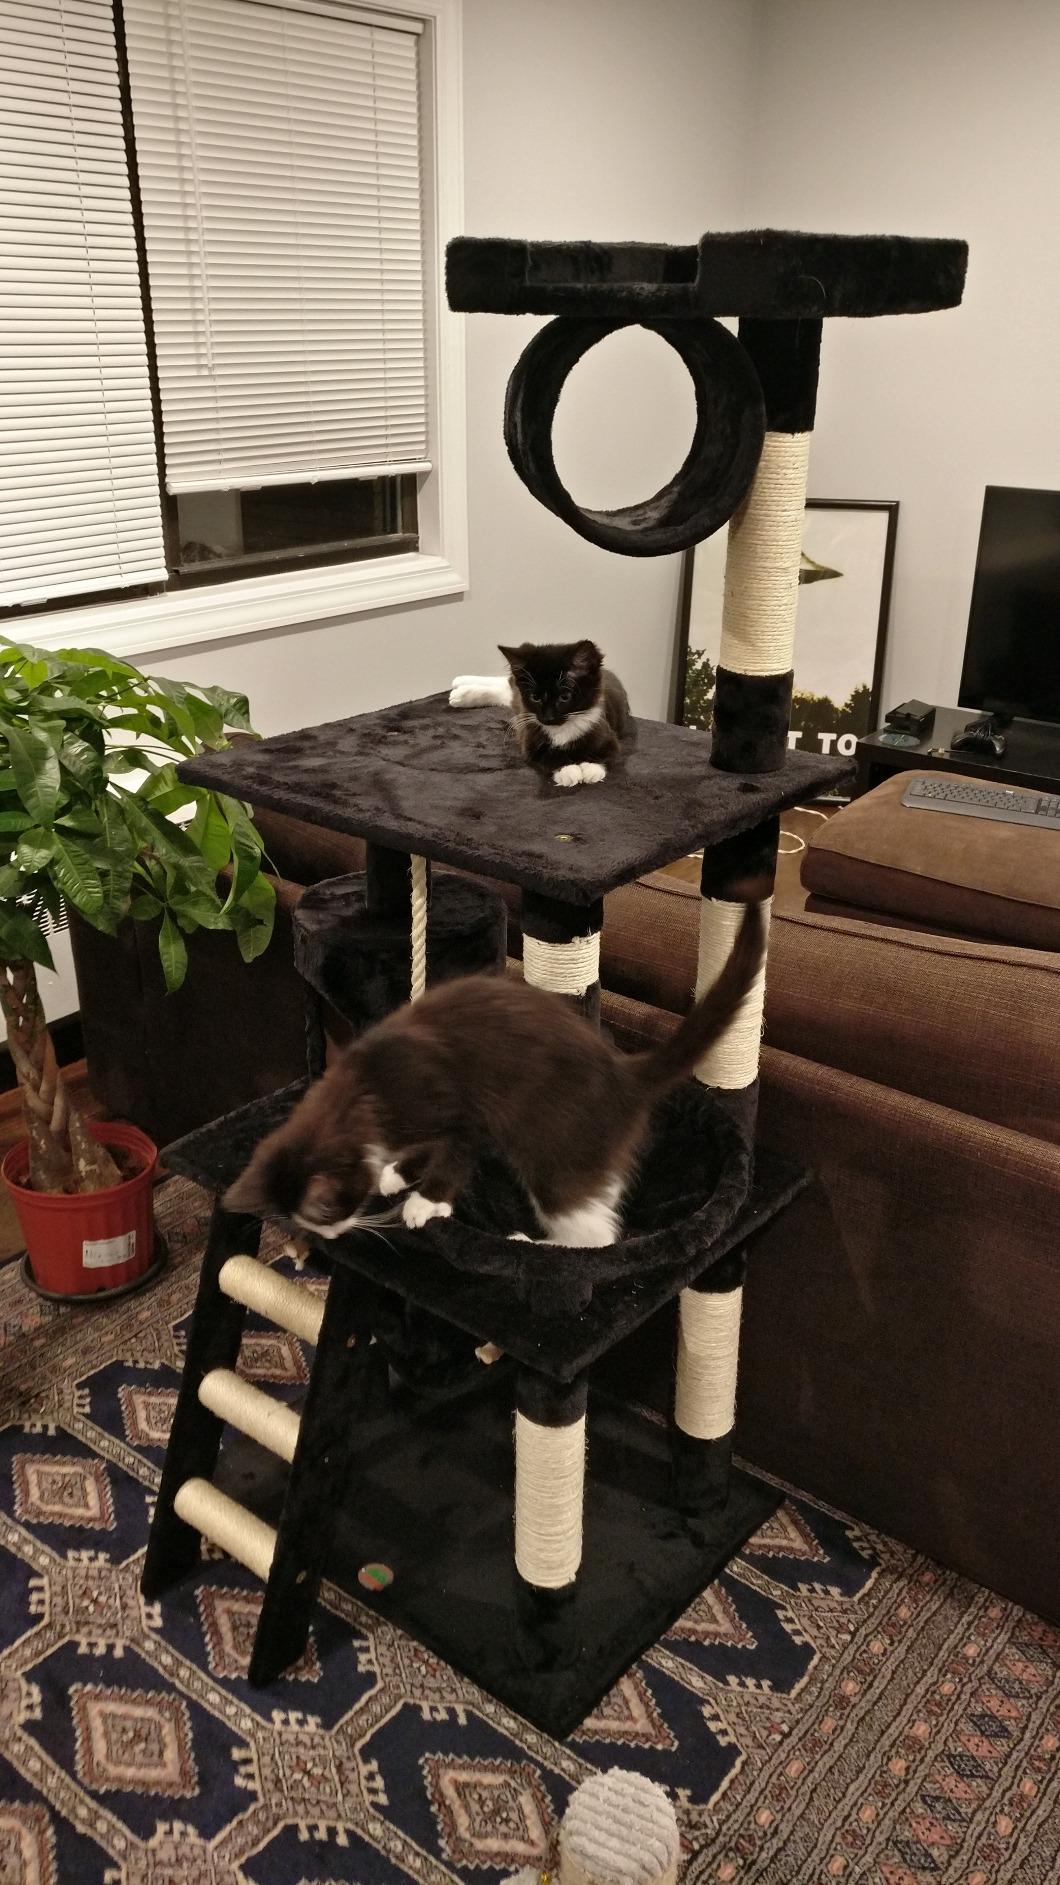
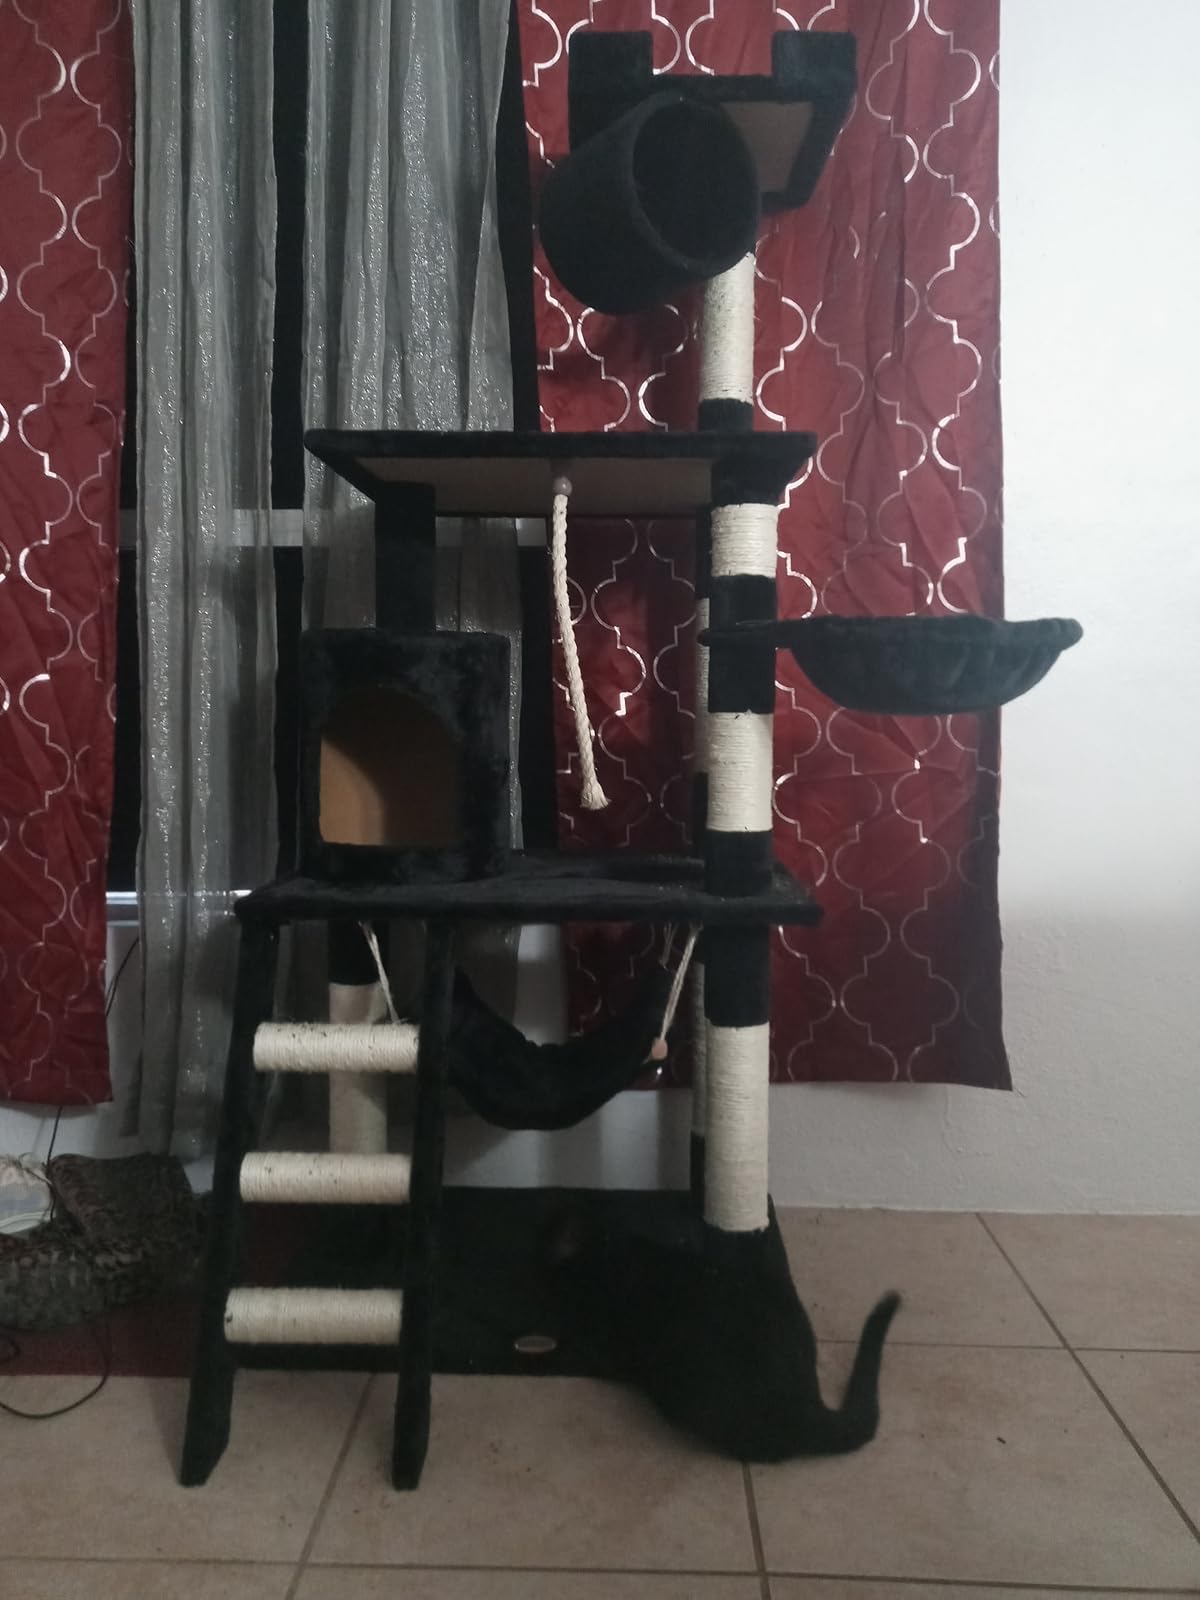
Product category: items_cat tree
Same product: yes